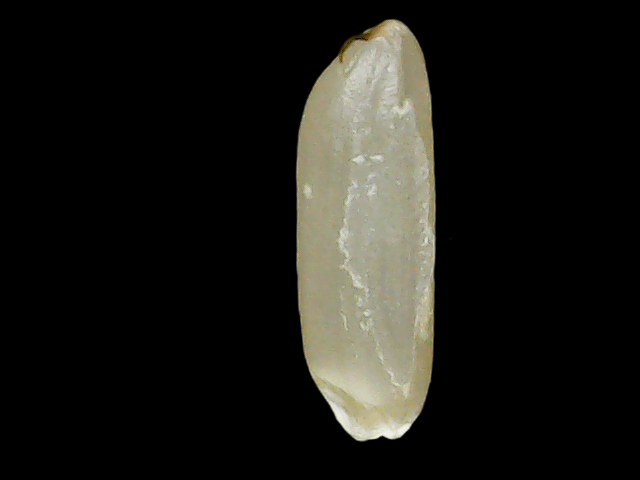
Rice variety: Binadhan14